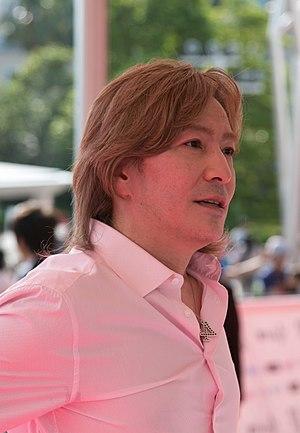
Tetsuya Komuro, souvent surnommé TK, est un musicien, claviériste, compositeur, parolier et producteur de musique japonais qui connut un grand succès dans les années 1990 au Japon.